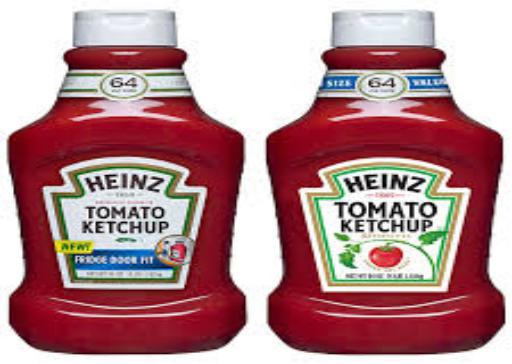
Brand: Heinz Tomato Ketchup
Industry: Food